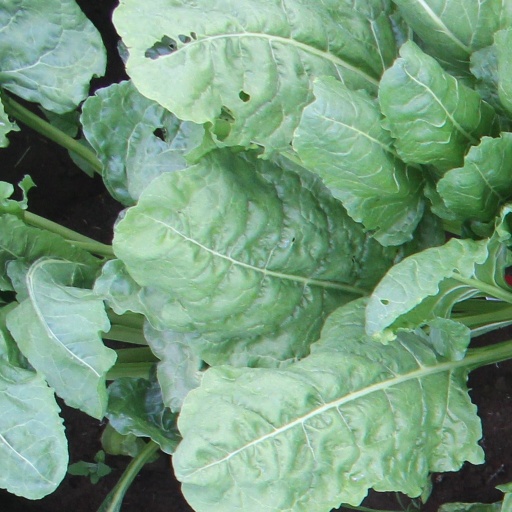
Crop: sugar beet